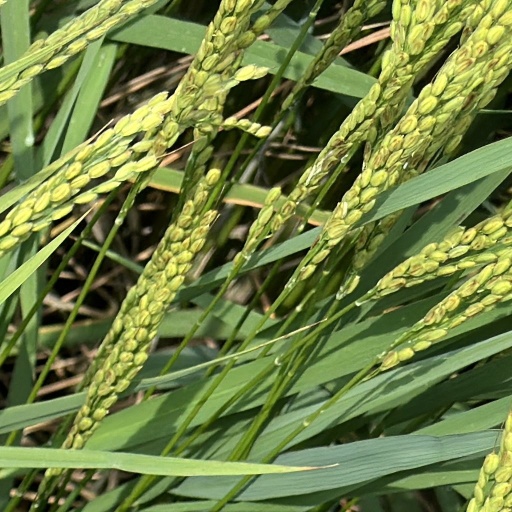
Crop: rice